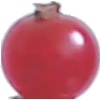
Label: Redcurrant 1